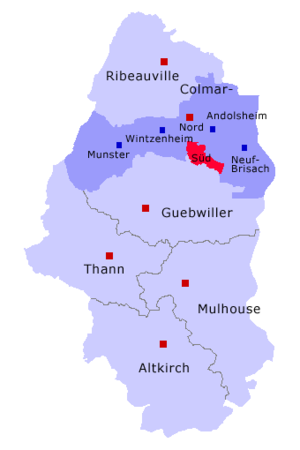
Le canton de Colmar-Sud est une ancienne division administrative française, située dans le département du Haut-Rhin, en région Grand Est. Le canton de Colmar-Sud faisait partie de la première circonscription du Haut-Rhin.